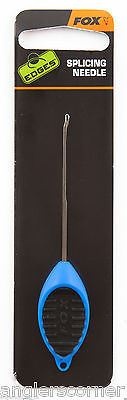
Fox Edges Splicing Needle
Brand: Fox
FOX EDGES SPLICING NEEDLE The Fox Splicing Needle is designed to neatly splice loops into leadcore or 30lb Submerge leaders. The needle features a micro engineered, hinged gate which closes to capture the fibres and prevents snagging during the splicing process. The needle shaft is constructed from ultra low diameter stainless steel and this makes the needle ideal for hair rigging small, soft baits without splitting or tearing.
Category: Sporting Goods > Outdoor Recreation > Fishing > Fishing Hook Removal Tools > Stringer Needles